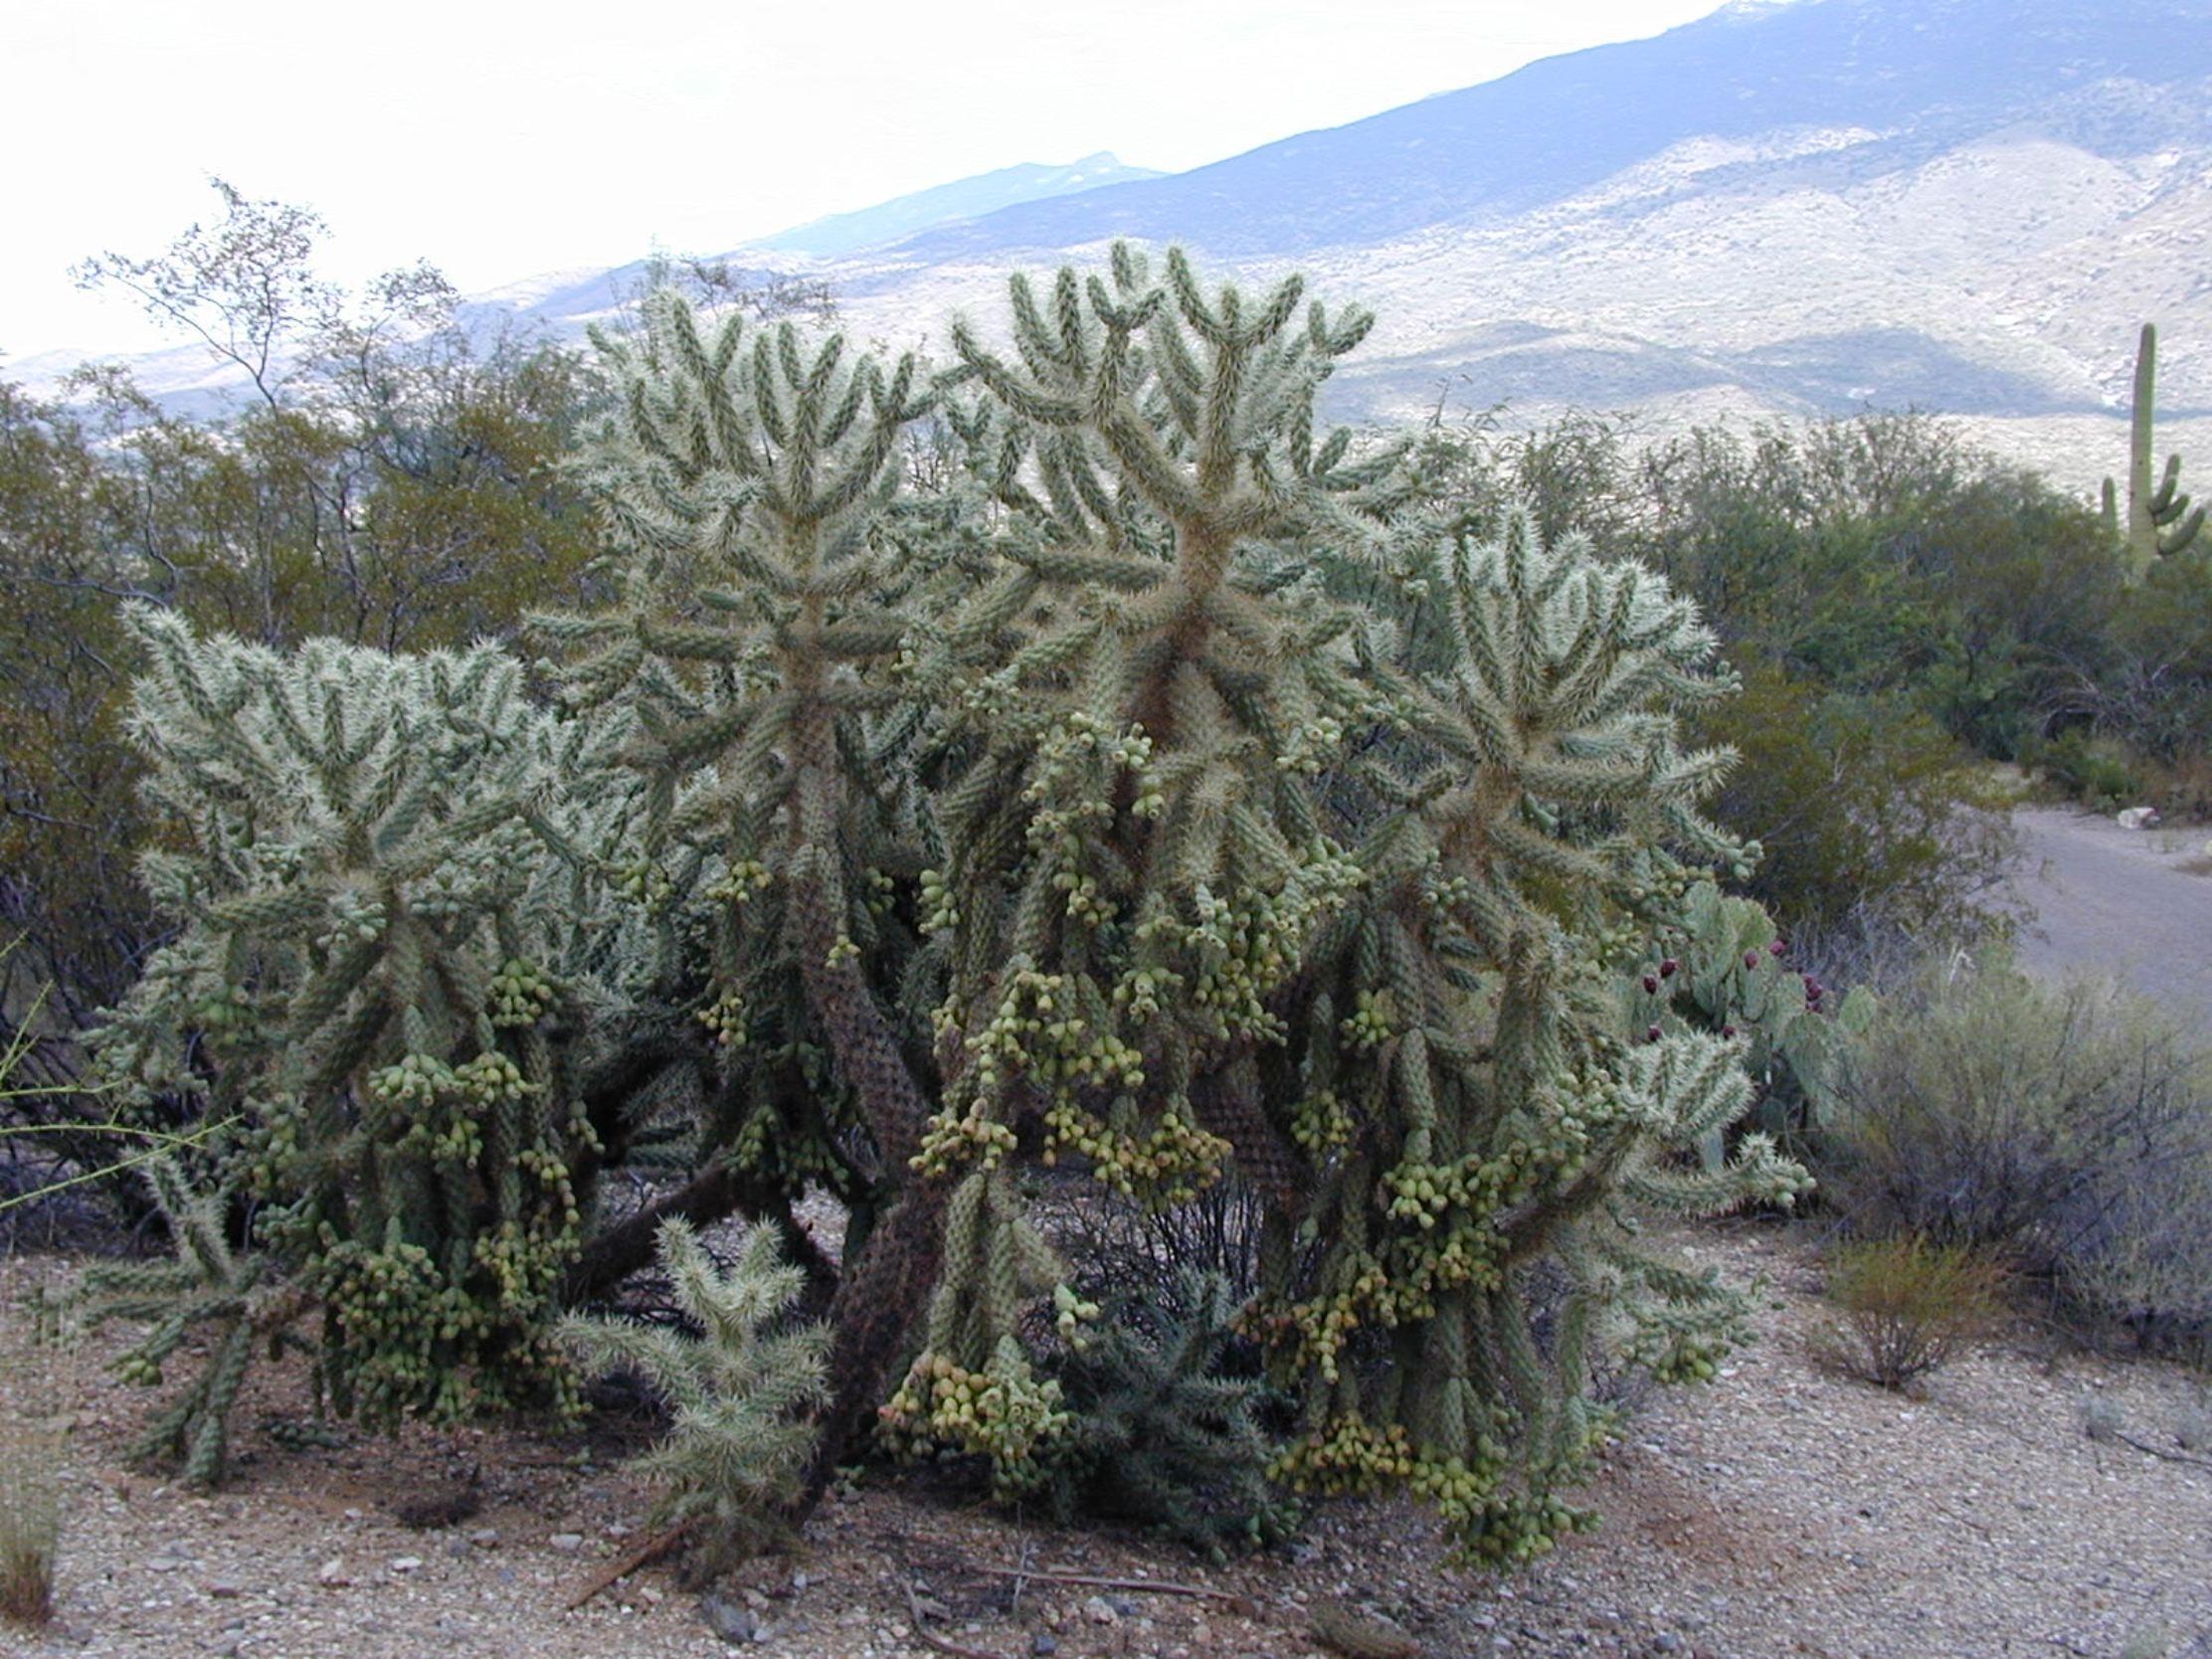
tree, prickly, cactus, plant, flower, evergreen, fir, conifer, spruce, shrub, ecosystem, flowering plant, biome, cholla, cylindropuntia bigelovii, woody plant, temperate coniferous forest, land plant, arecales, major de oso, golden spined jumping cholla, teddy bear cactus, teddy bear cholla vellas de coyote